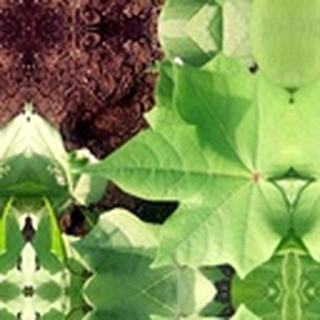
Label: healthy_cotton